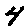
Label: 4